Ennahda

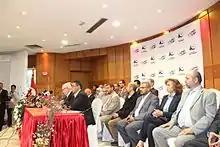
Members of the Ennahda Party, 2011

The party was legalised on 1 March 2011. A March 2011 opinion poll found the Ennahda Party ranked first among political parties in Tunisia with 29%, followed by the Progressive Democratic Party at 12.3% and the Ettajdid Movement at 7.1%. It was also found that 61.4% of Tunisians "ignore political parties in the country." This success has caused some secularist to call for the postponing of elections in what many described as "secularism extremism" who were hellbent on denying Ennahda forming the government despite what election observers described as free and fair democratic process.